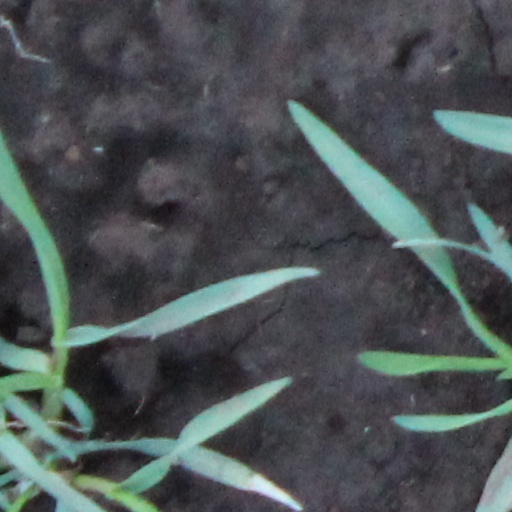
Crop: wheat